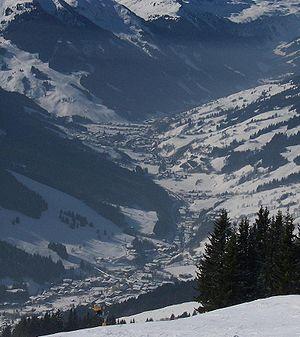
Saalbach-Hinterglemm est une ville autrichienne, située dans le land de Salzbourg, il s'agit aussi d'une station de sports d'hiver, en effet c'est un haut lieu du ski en Autriche et du snowboard où 12 km de pistes leur sont réservés. Elle possède une capacité d'hébergement de plus de 1 700 lits. L'animation y est quotidienne et la vie nocturne bruyante ce qui peut faire fuir les touristes recherchant le calme et la tranquillité. En fait il s'agit de deux stations combinées, Hinterglemm se situant au-dessus de Saalbach. S'étendant tout en longueur dans la vallée entre 900 et 2 100 m d'altitude, le domaine skiable compte parmi les plus vastes d'Autriche. 60 remontées mécaniques desservent 200 km de pistes. L'enneigement est en général très correct de Noël à avril, la faiblesse de l'altitude étant compensée par un micro-climat qui assure des températures plus fraîches et des précipitations sensiblement plus abondantes que dans les vallées voisines. L'intérêt du domaine est de présenter une douzaine de sommets reliés entre eux skis aux pieds et offrant chacun une dénivelée de près de 1 000 m.